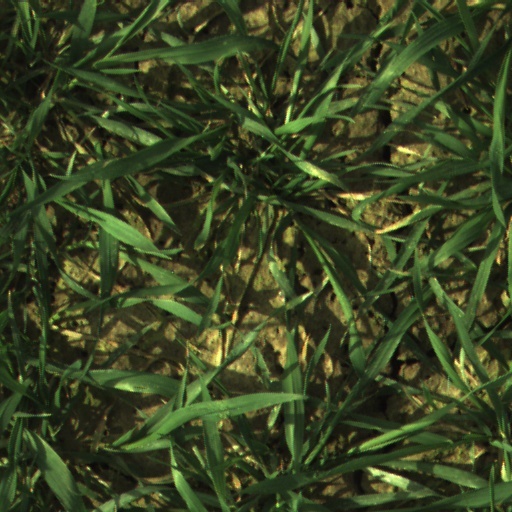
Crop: wheat